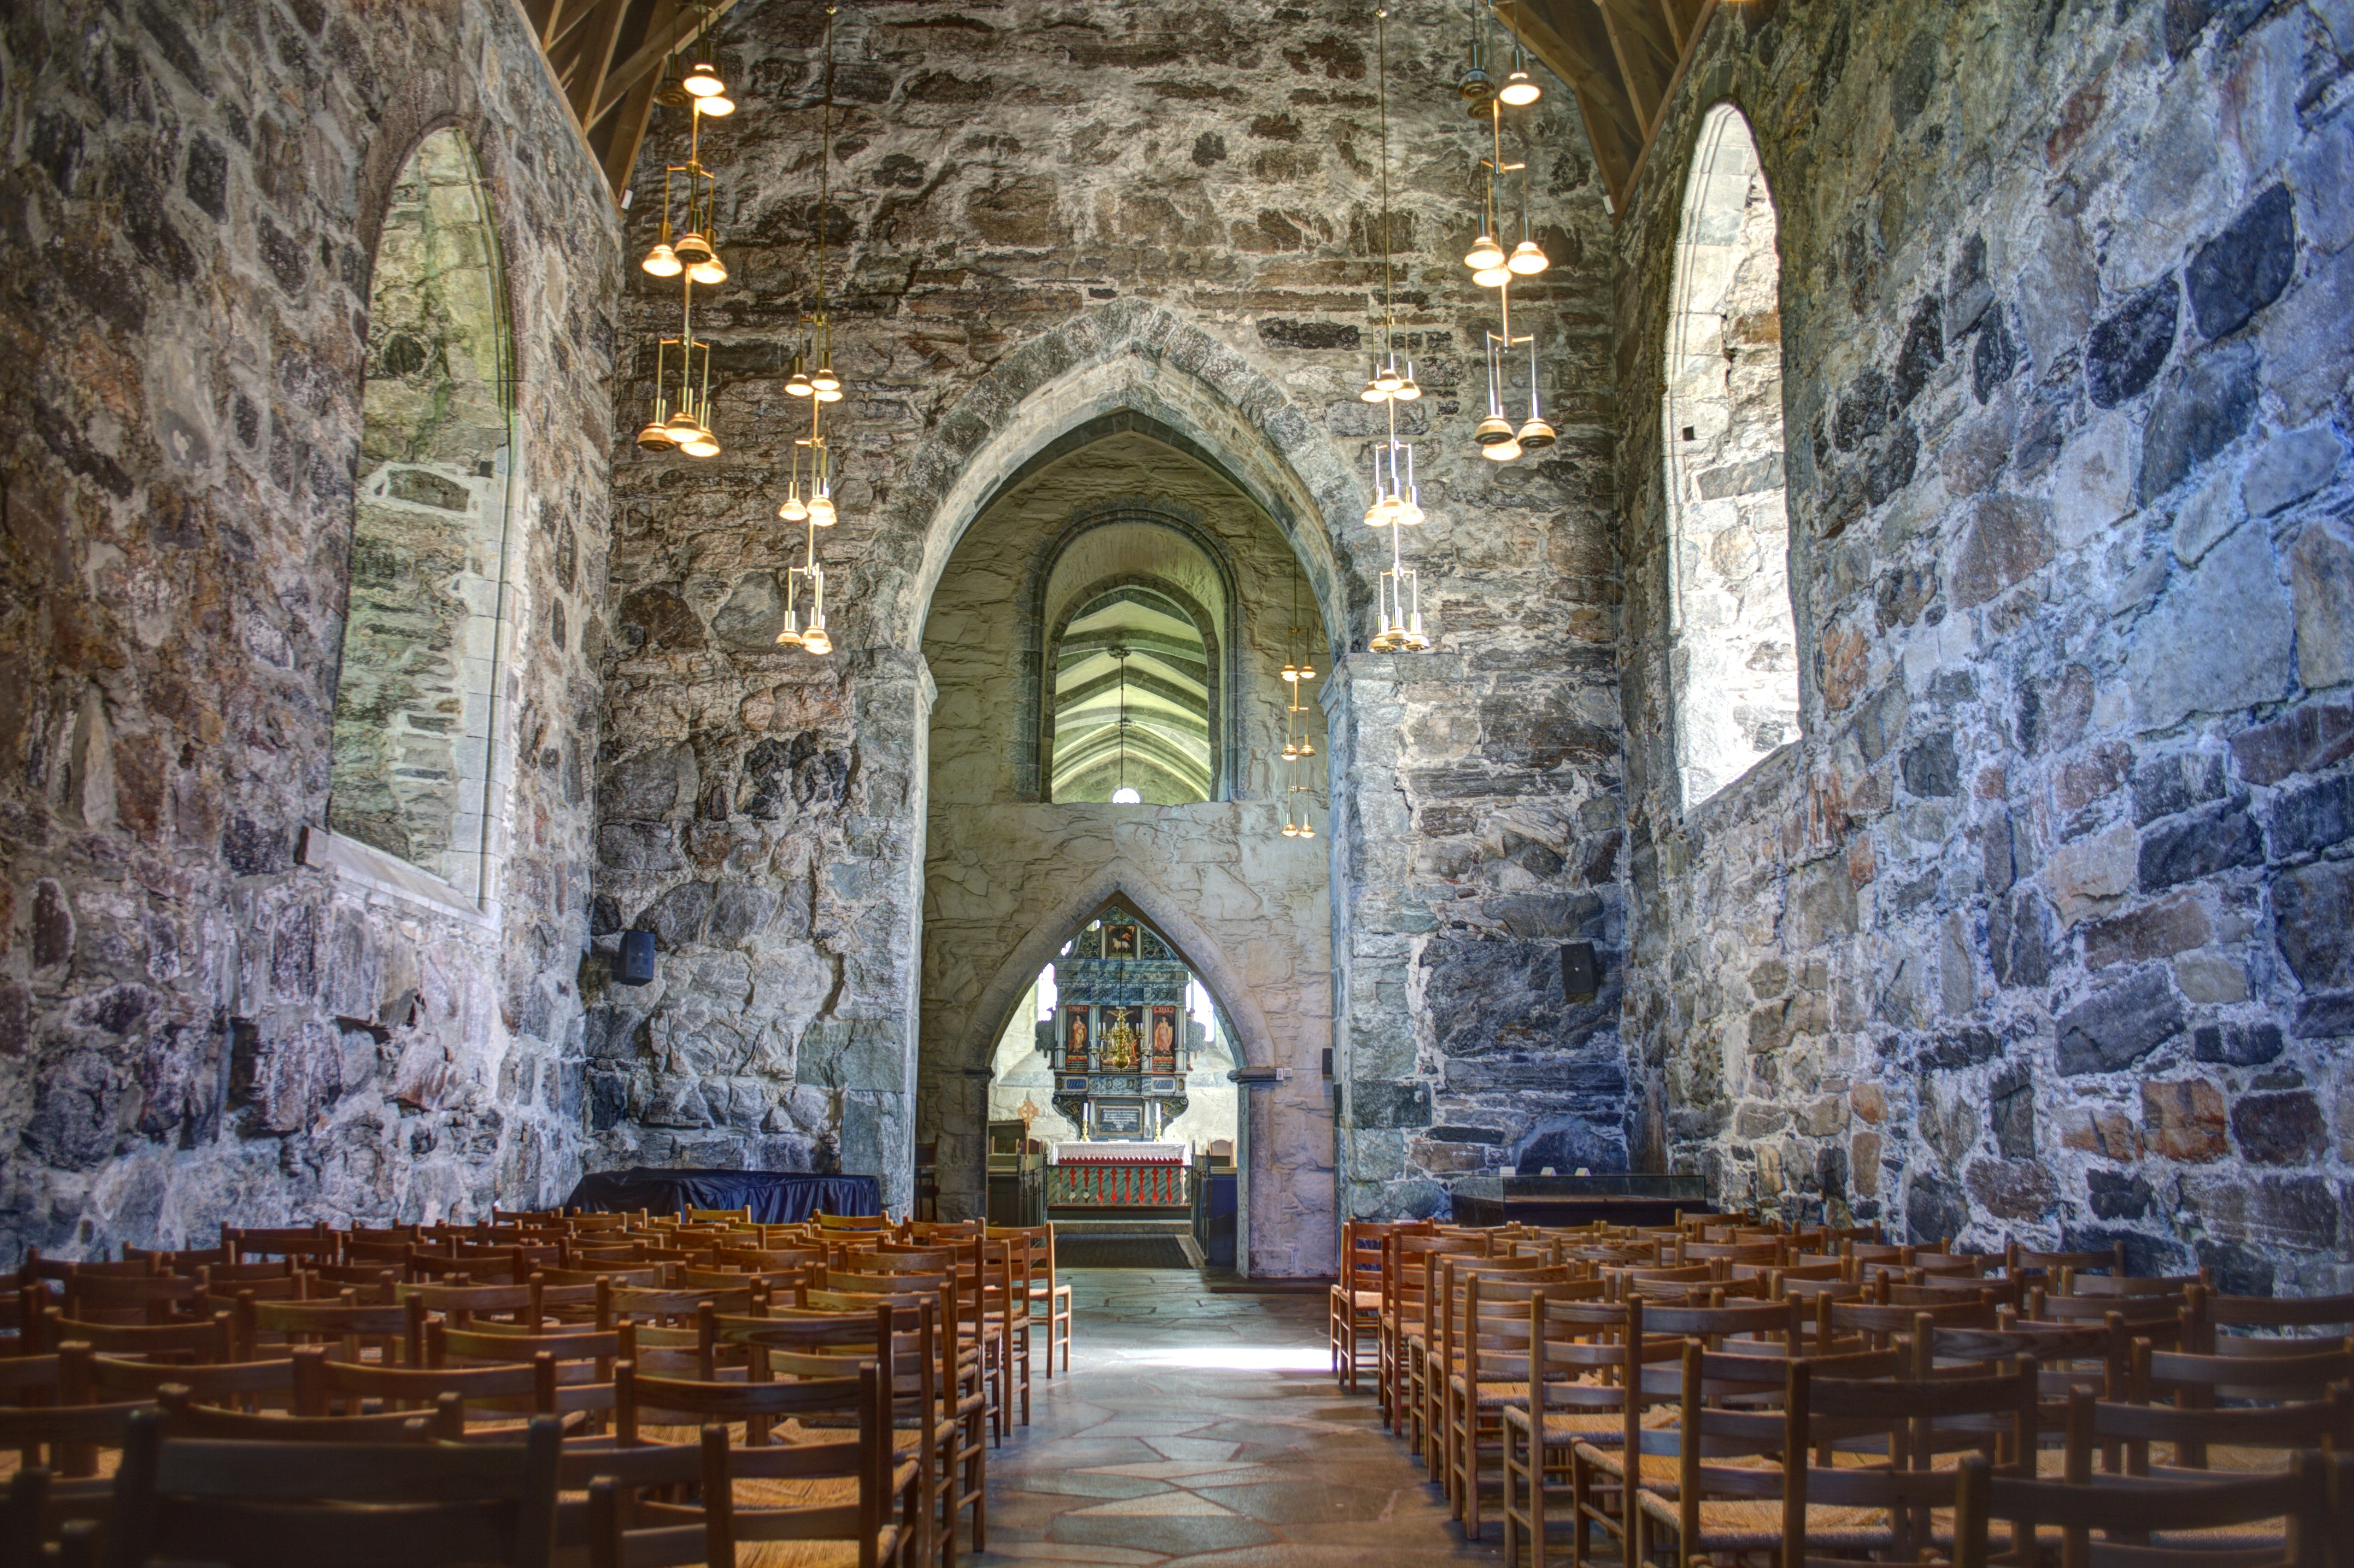
building, church, cathedral, chapel, place of worship, aisle, hdr, monastery, shrine, norway, scandinavia, crypt, ancient history